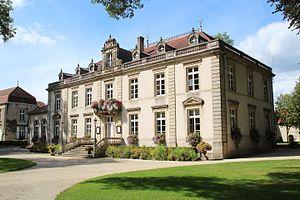
Mairie de Bourbonne-les-Bains en France. Camera location47°
Bourbonne-les-Bains est une commune française située dans le département de la Haute-Marne, en région Grand Est.